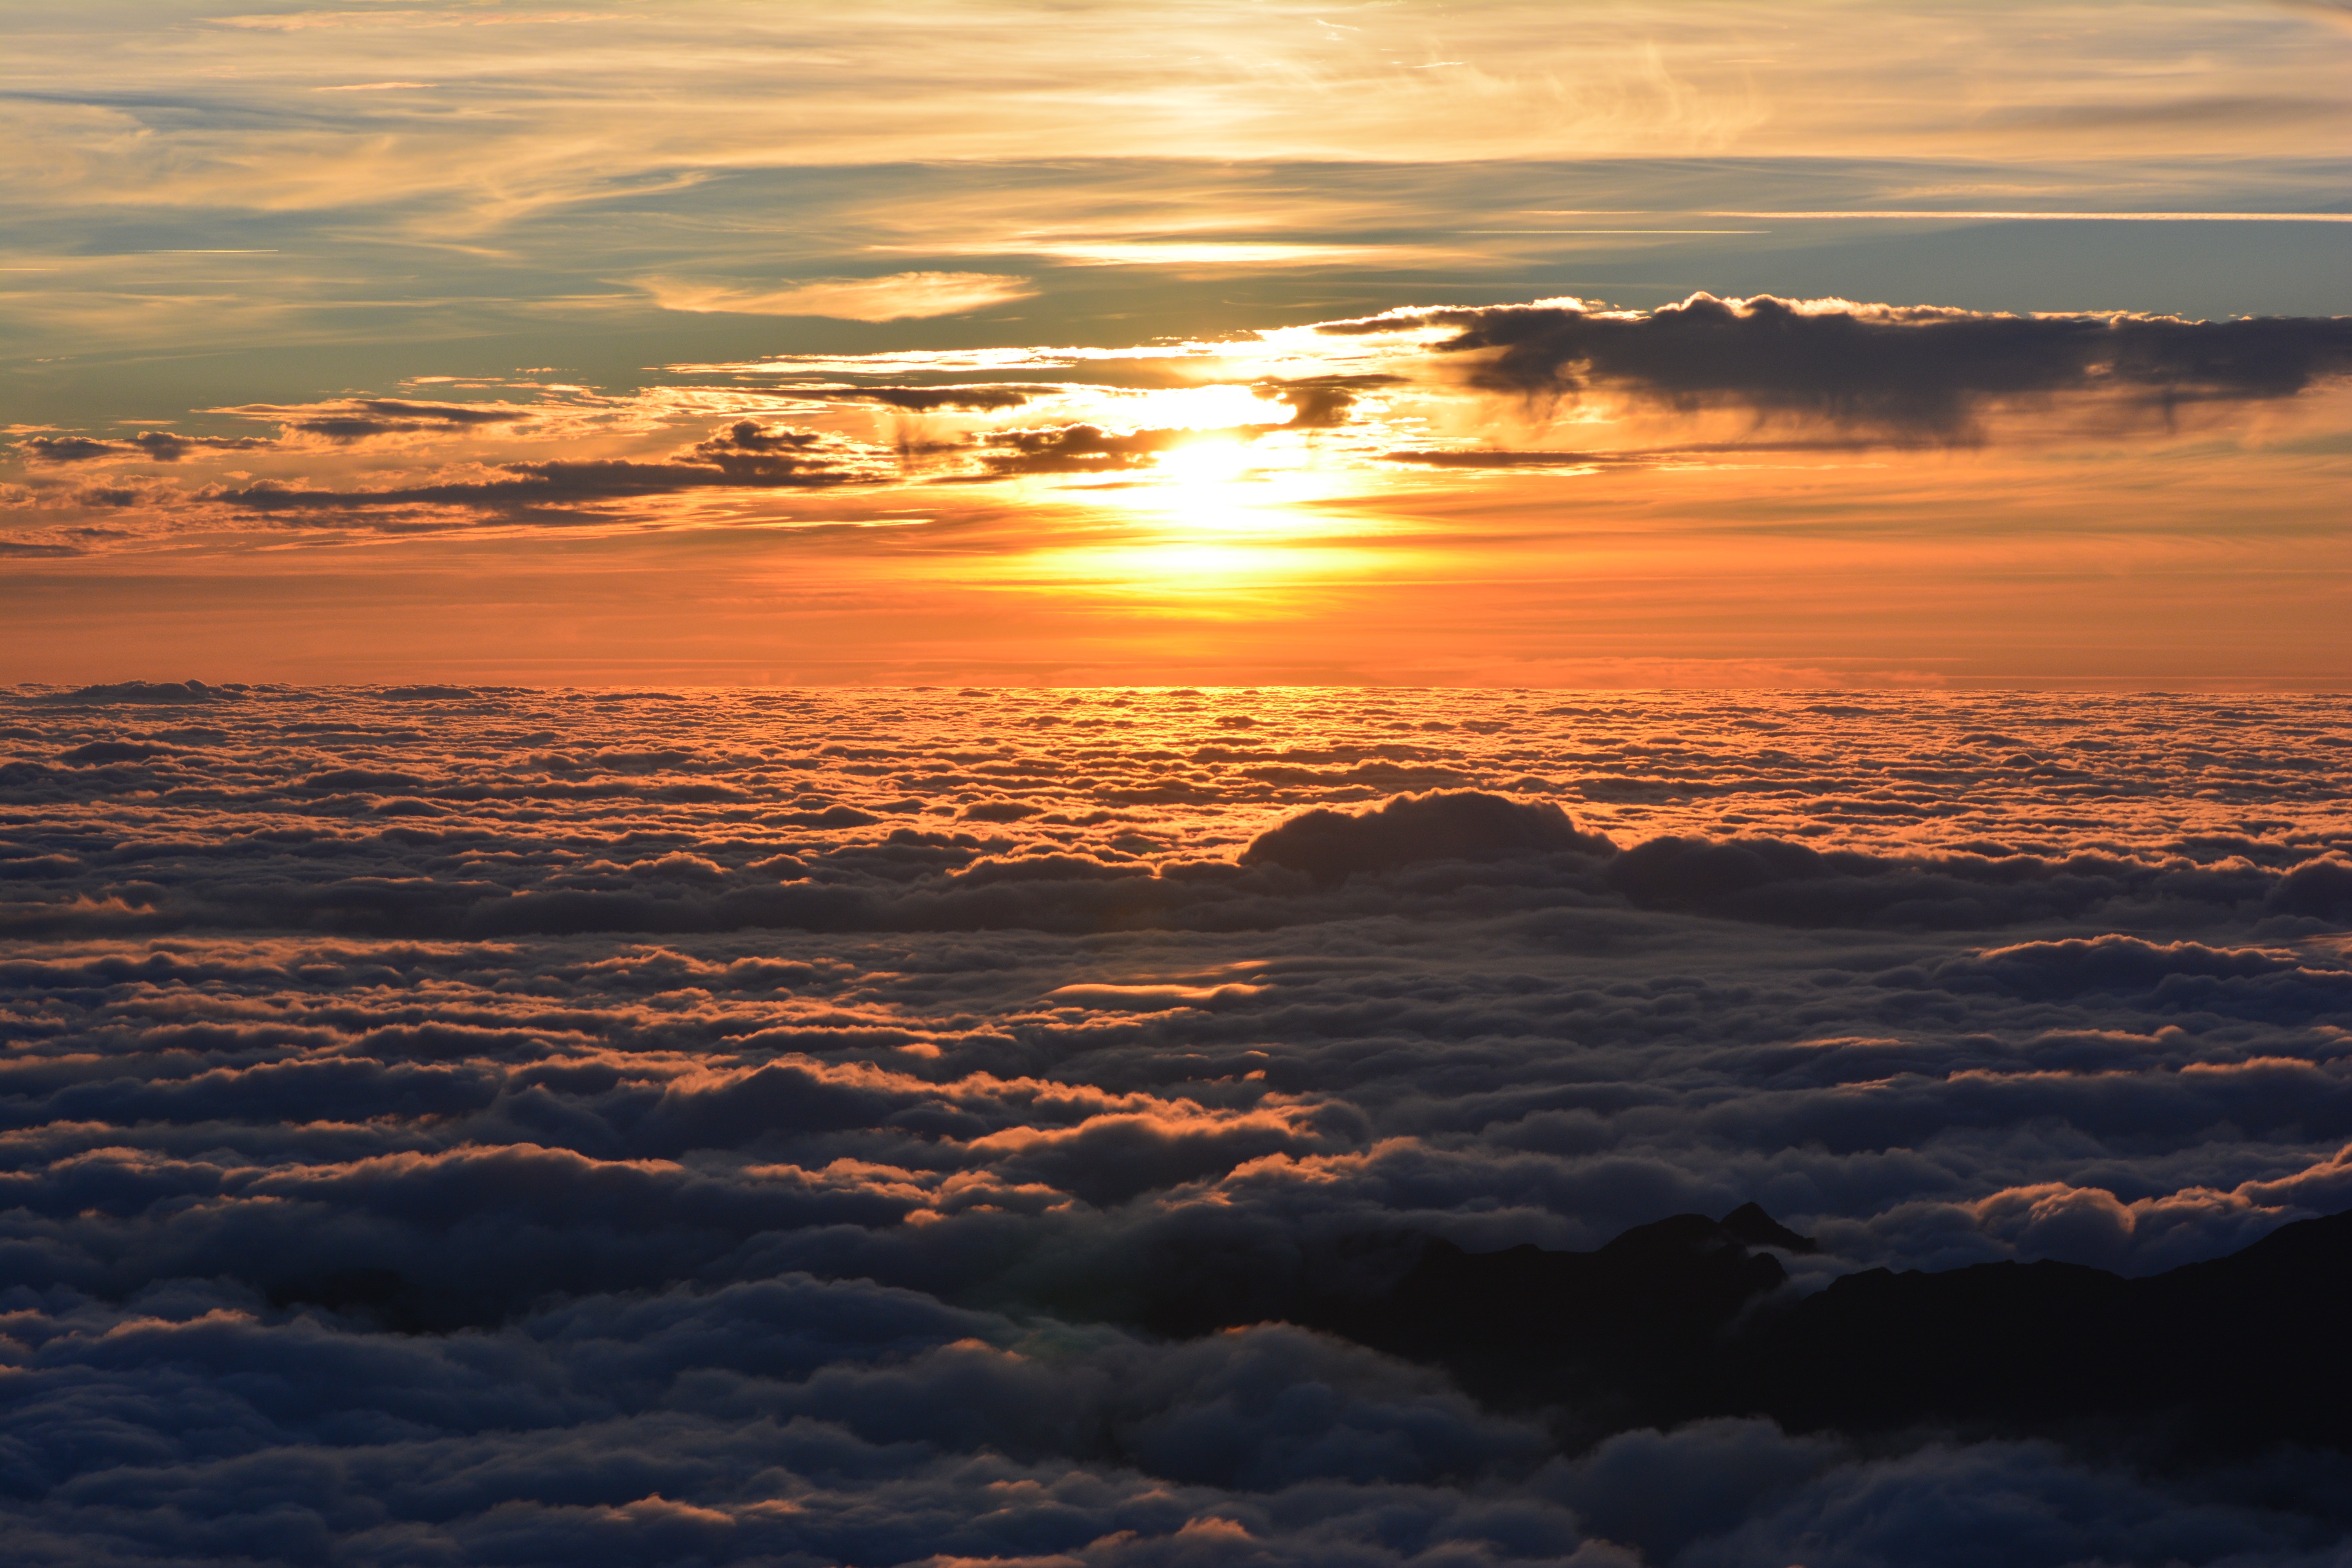
sea, coast, ocean, horizon, cloud, sky, sun, sunrise, sunset, sunlight, morning, dawn, atmosphere, dusk, evening, twilight, reflection, sea of clouds, clouds, afterglow, meteorological phenomenon, red sky at morning